Answer in natural language. Consider the 3D positions of the objects in the scene and not just the 2D positions in the image. Is the centerpoint of  grey wooden table (highlighted by a red box) at a higher height than lshaped black countertop (highlighted by a blue box)? Choose between the following options: no or yes
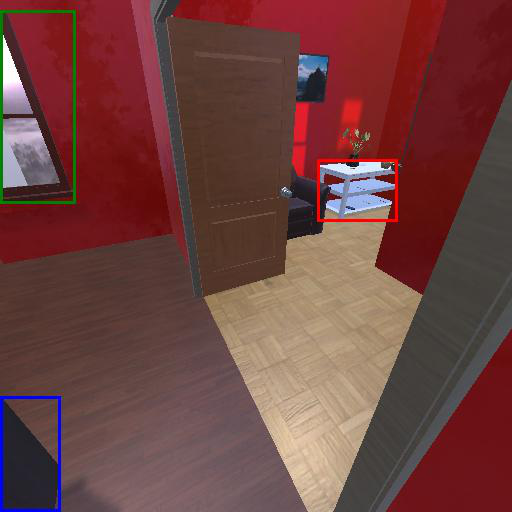
<answer>no</answer>